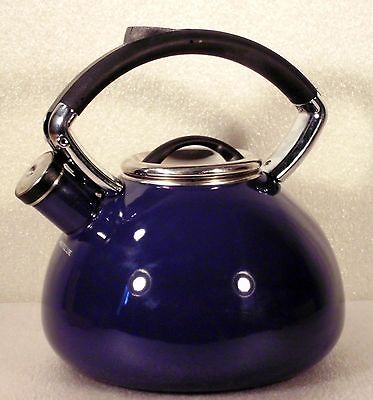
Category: kettle